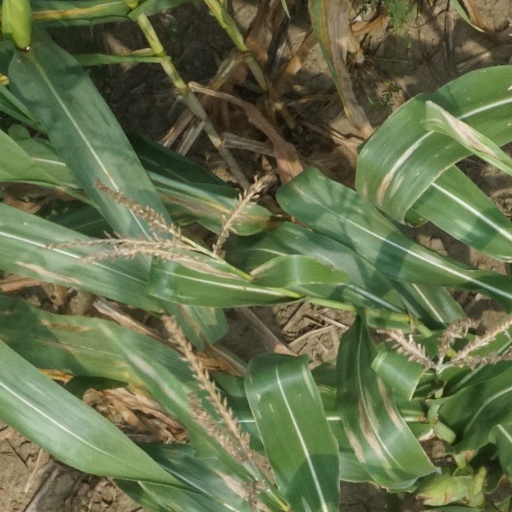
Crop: maize; corn